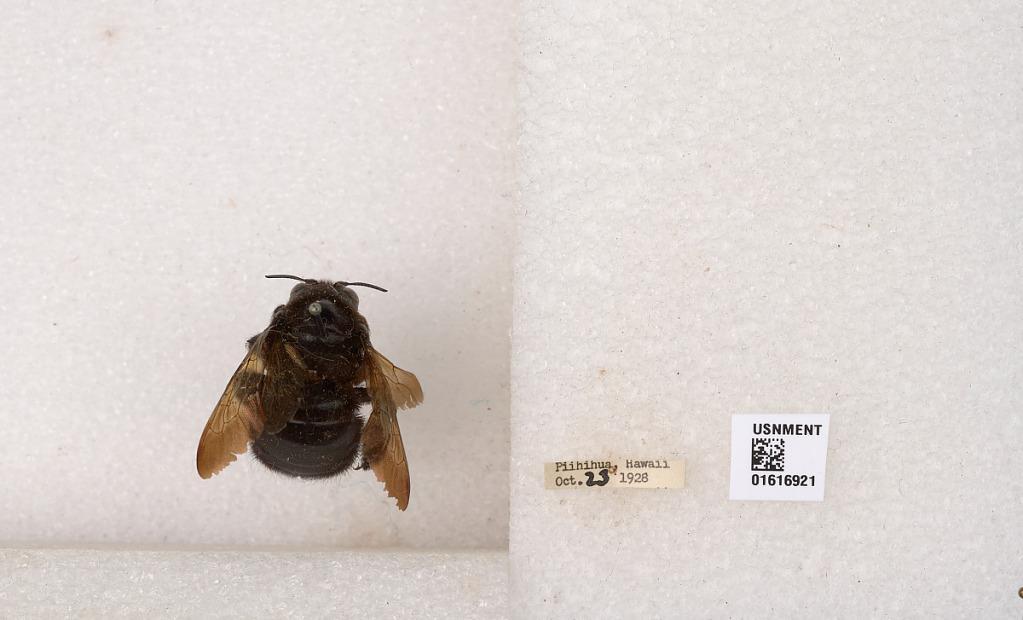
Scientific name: Xylocopa (Neoxylocopa) sonorina Smith
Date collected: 1928-10-25
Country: United States
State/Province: Hawaii
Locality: Piihihua